Government of Amsterdam

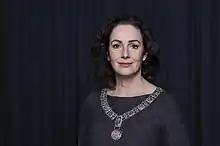
Femke Halsema, mayor of Amsterdam since 2018.

The city of Amsterdam is a municipality under the Dutch Municipalities Act. It is governed by a municipal council ("gemeenteraad", also known as 'city council', the principal legislative authority), a municipal executive board ("college van burgemeester en wethouders"), and a mayor ("burgemeester"). The mayor is both a member of the municipal executive board and an individual authority with a number of statutory responsibilities, mainly in the area of maintaining public order. The municipal council has 45 seats. Its members are elected for a four-year term through citywide elections on the basis of proportional representation. Under the Municipalities Act, the mayor is appointed for a six-year term by the national government upon nomination by the municipal council. The other members of the executive board ("wethouders", or 'alderpersons') are appointed directly by the municipal council, but may be dismissed at any time after a no-confidence vote in the council. Because of this parliamentary system, the alderpersons are not appointed until a governing majority in the council has reached a coalition agreement following council elections.